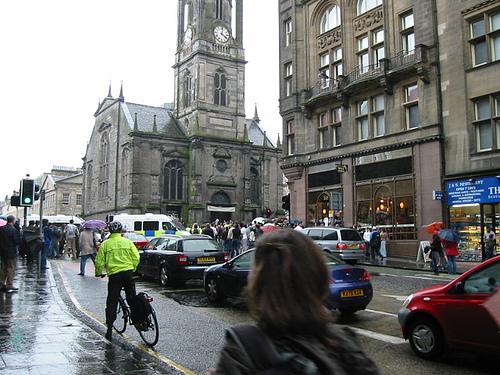
Weather: rain or strom